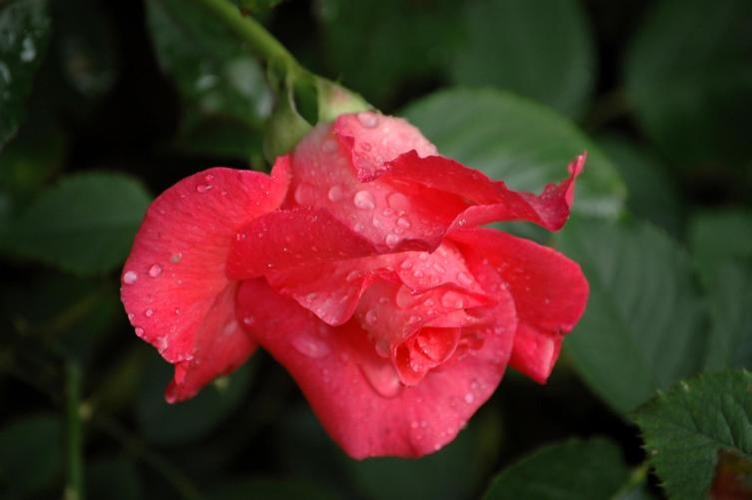
Label: rose